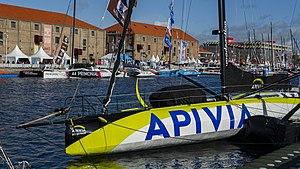
Apivia à quai au Havre durant la Transat Jacques Vabre 2019
La Transat Jacques-Vabre 2019 est la quatorzième édition de la Transat Jacques-Vabre, course à la voile en double. Le départ est donné le 27 octobre 2019 à 13 h 15. L'épreuve relie Le Havre à Salvador de Bahia, soit un parcours théorique de 4 350 milles.
Apivia est un voilier monocoque de 60 pieds conçu pour la course au large, construit en 2019. Il fait partie de la classe IMOCA. Trois mois après sa mise à l'eau, mené par Charlie Dalin et Yann Eliès, il remporte la Transat Jacques-Vabre 2019.